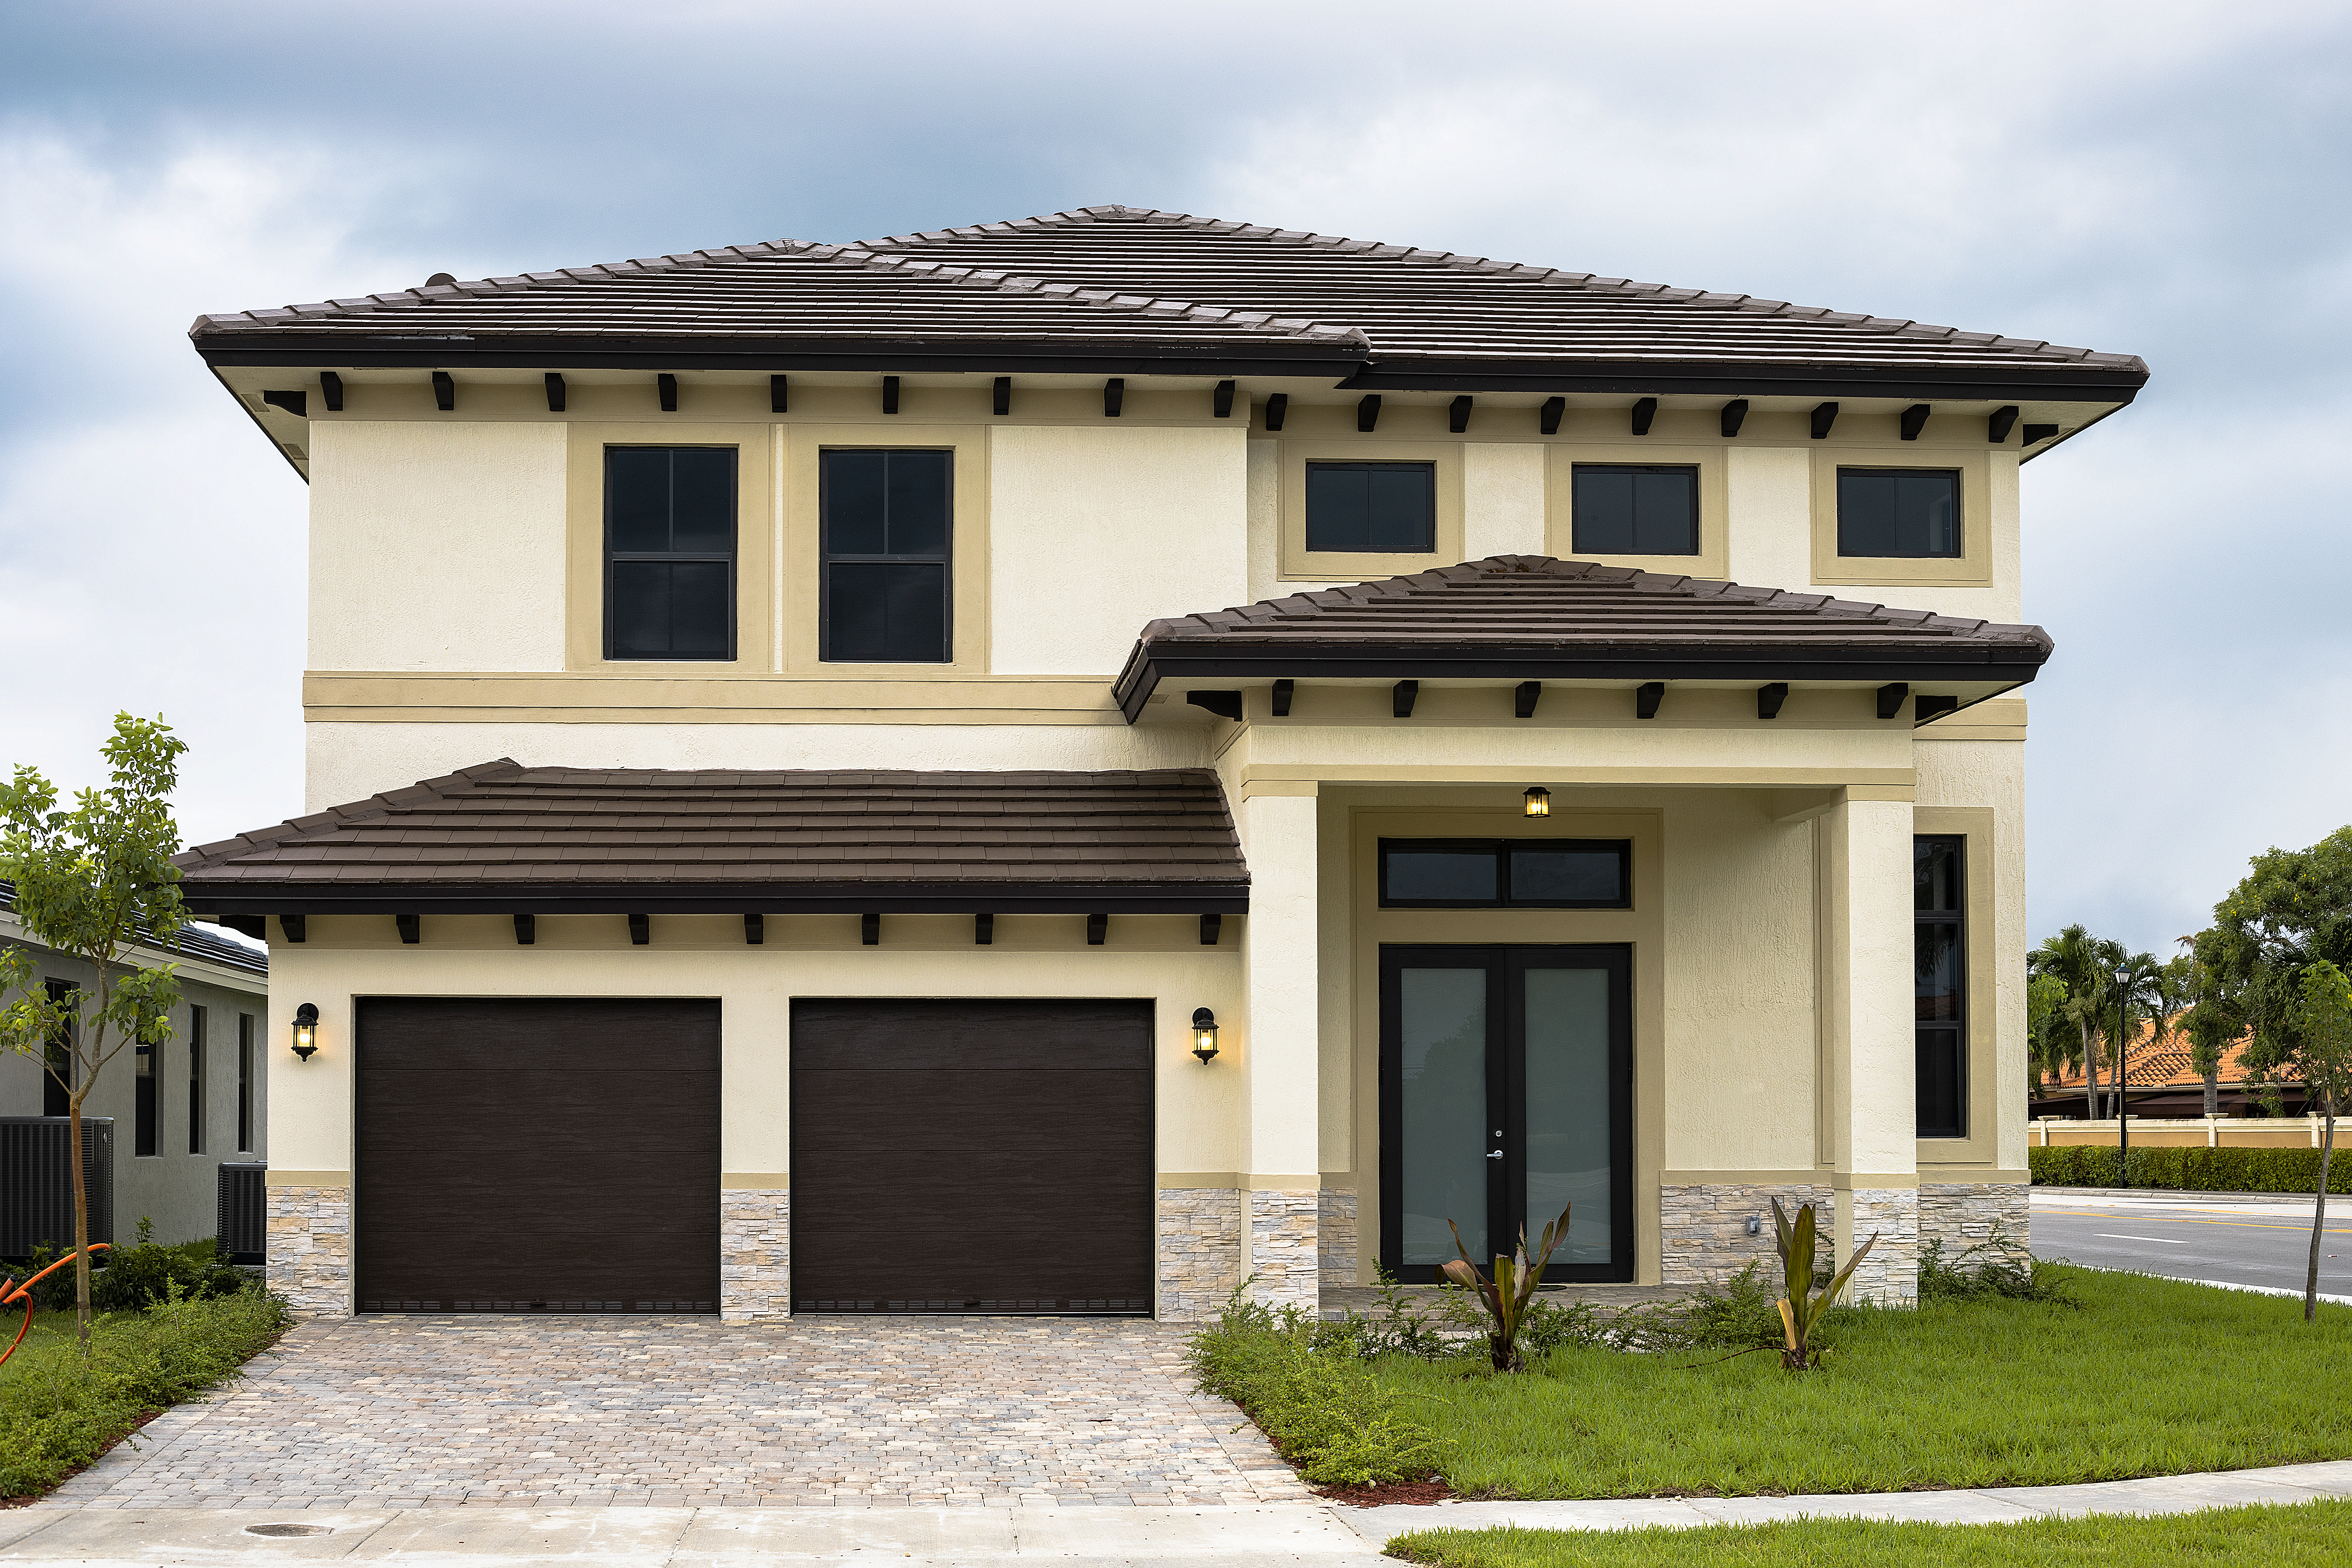
houses, plant, cloud, building, window, sky, door, house, tree, cottage, residential area, grass, facade, real estate, siding, roof, shade, landscape, home door, fixture, home, driveway, suburb, road surface, sash window, landscaping, farmhouse, porch, wood, concrete, yard, estate, manor house, official residence, mansion, historic house, apartment